Collective unconscious

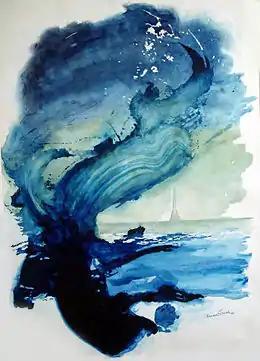
"Moře" ("Sea"), , 1971

Jung believed that proof of the existence of a collective unconscious, and insight into its nature, could be gleaned primarily from dreams and from active imagination, a waking exploration of fantasy.